Mabel C. Welch

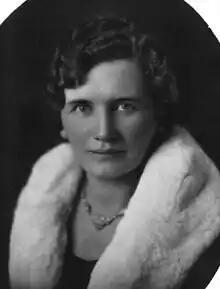
Mabel Welch in 1920

Mabel Clair Vandenburg Welch (November 8, 1890 – December 3, 1981) was an American architect. She was the first woman to work as a professional architect in El Paso, Texas.